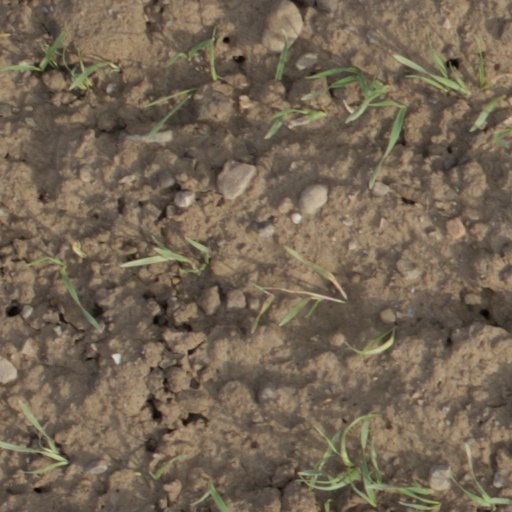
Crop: wheat